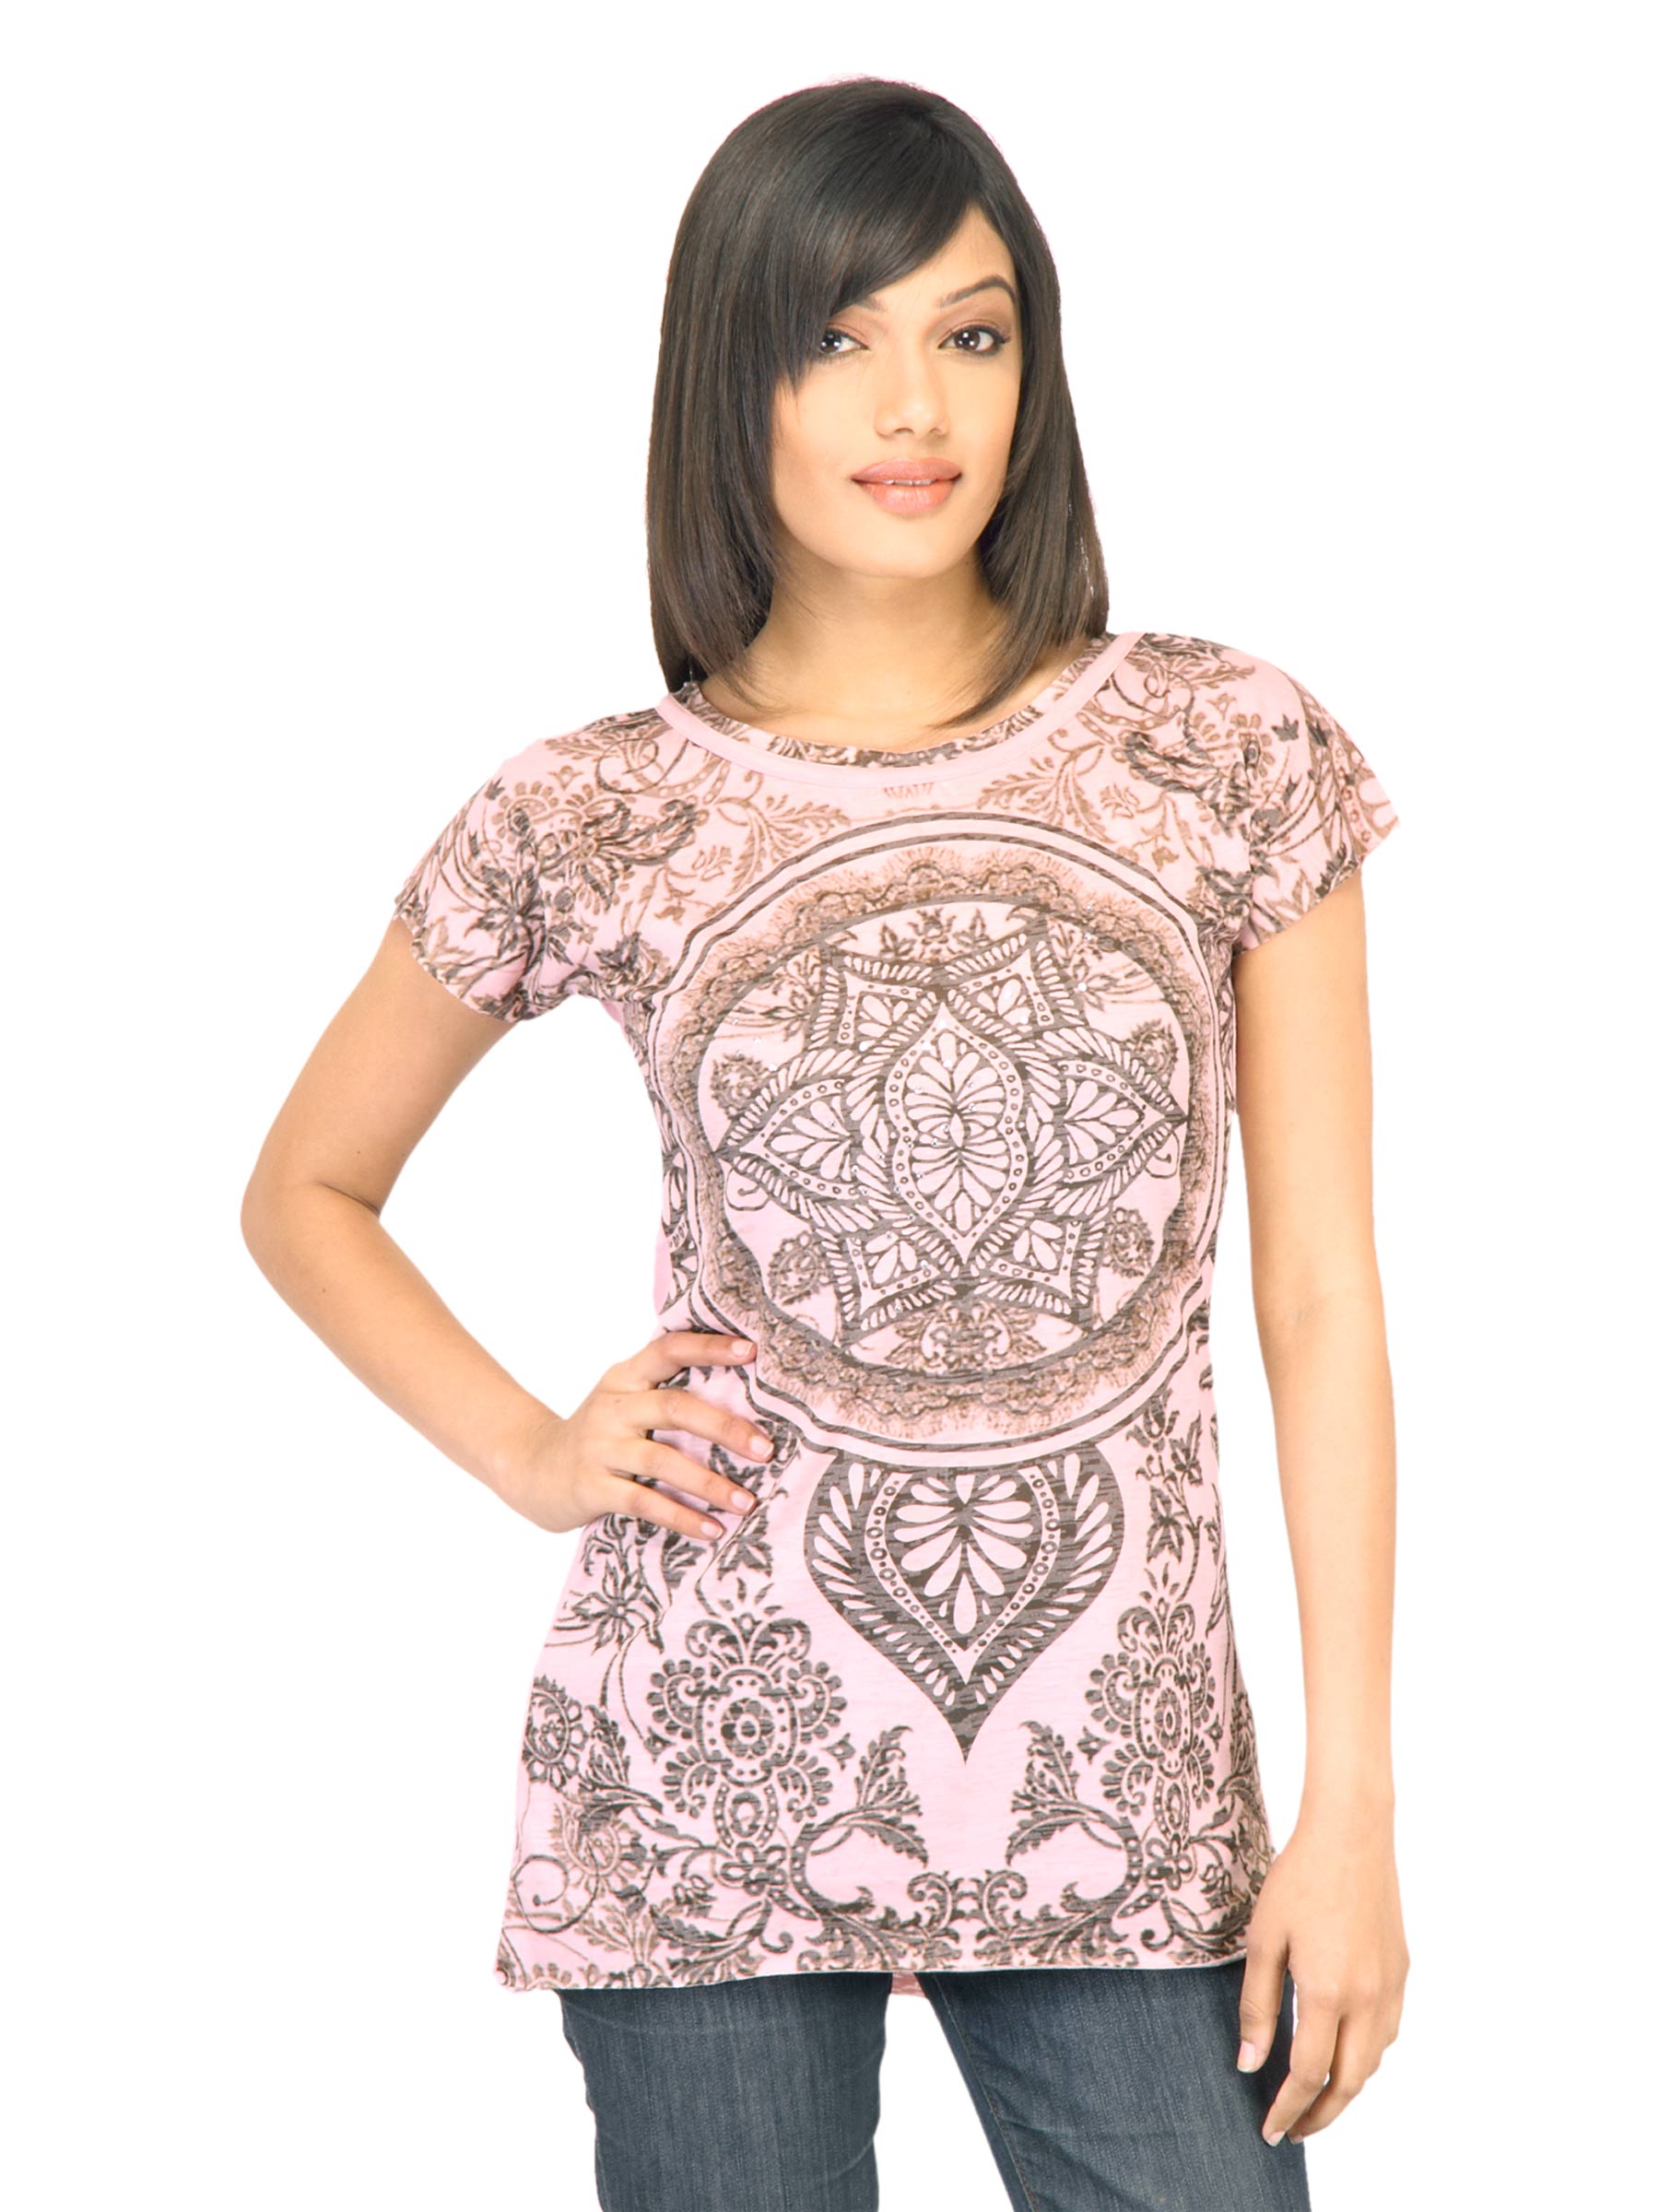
United Colors of Benetton Women Printed Pink T-shirt
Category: Apparel / Topwear / Tshirts
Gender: Women
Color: Pink
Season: Summer 2012
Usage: Casual